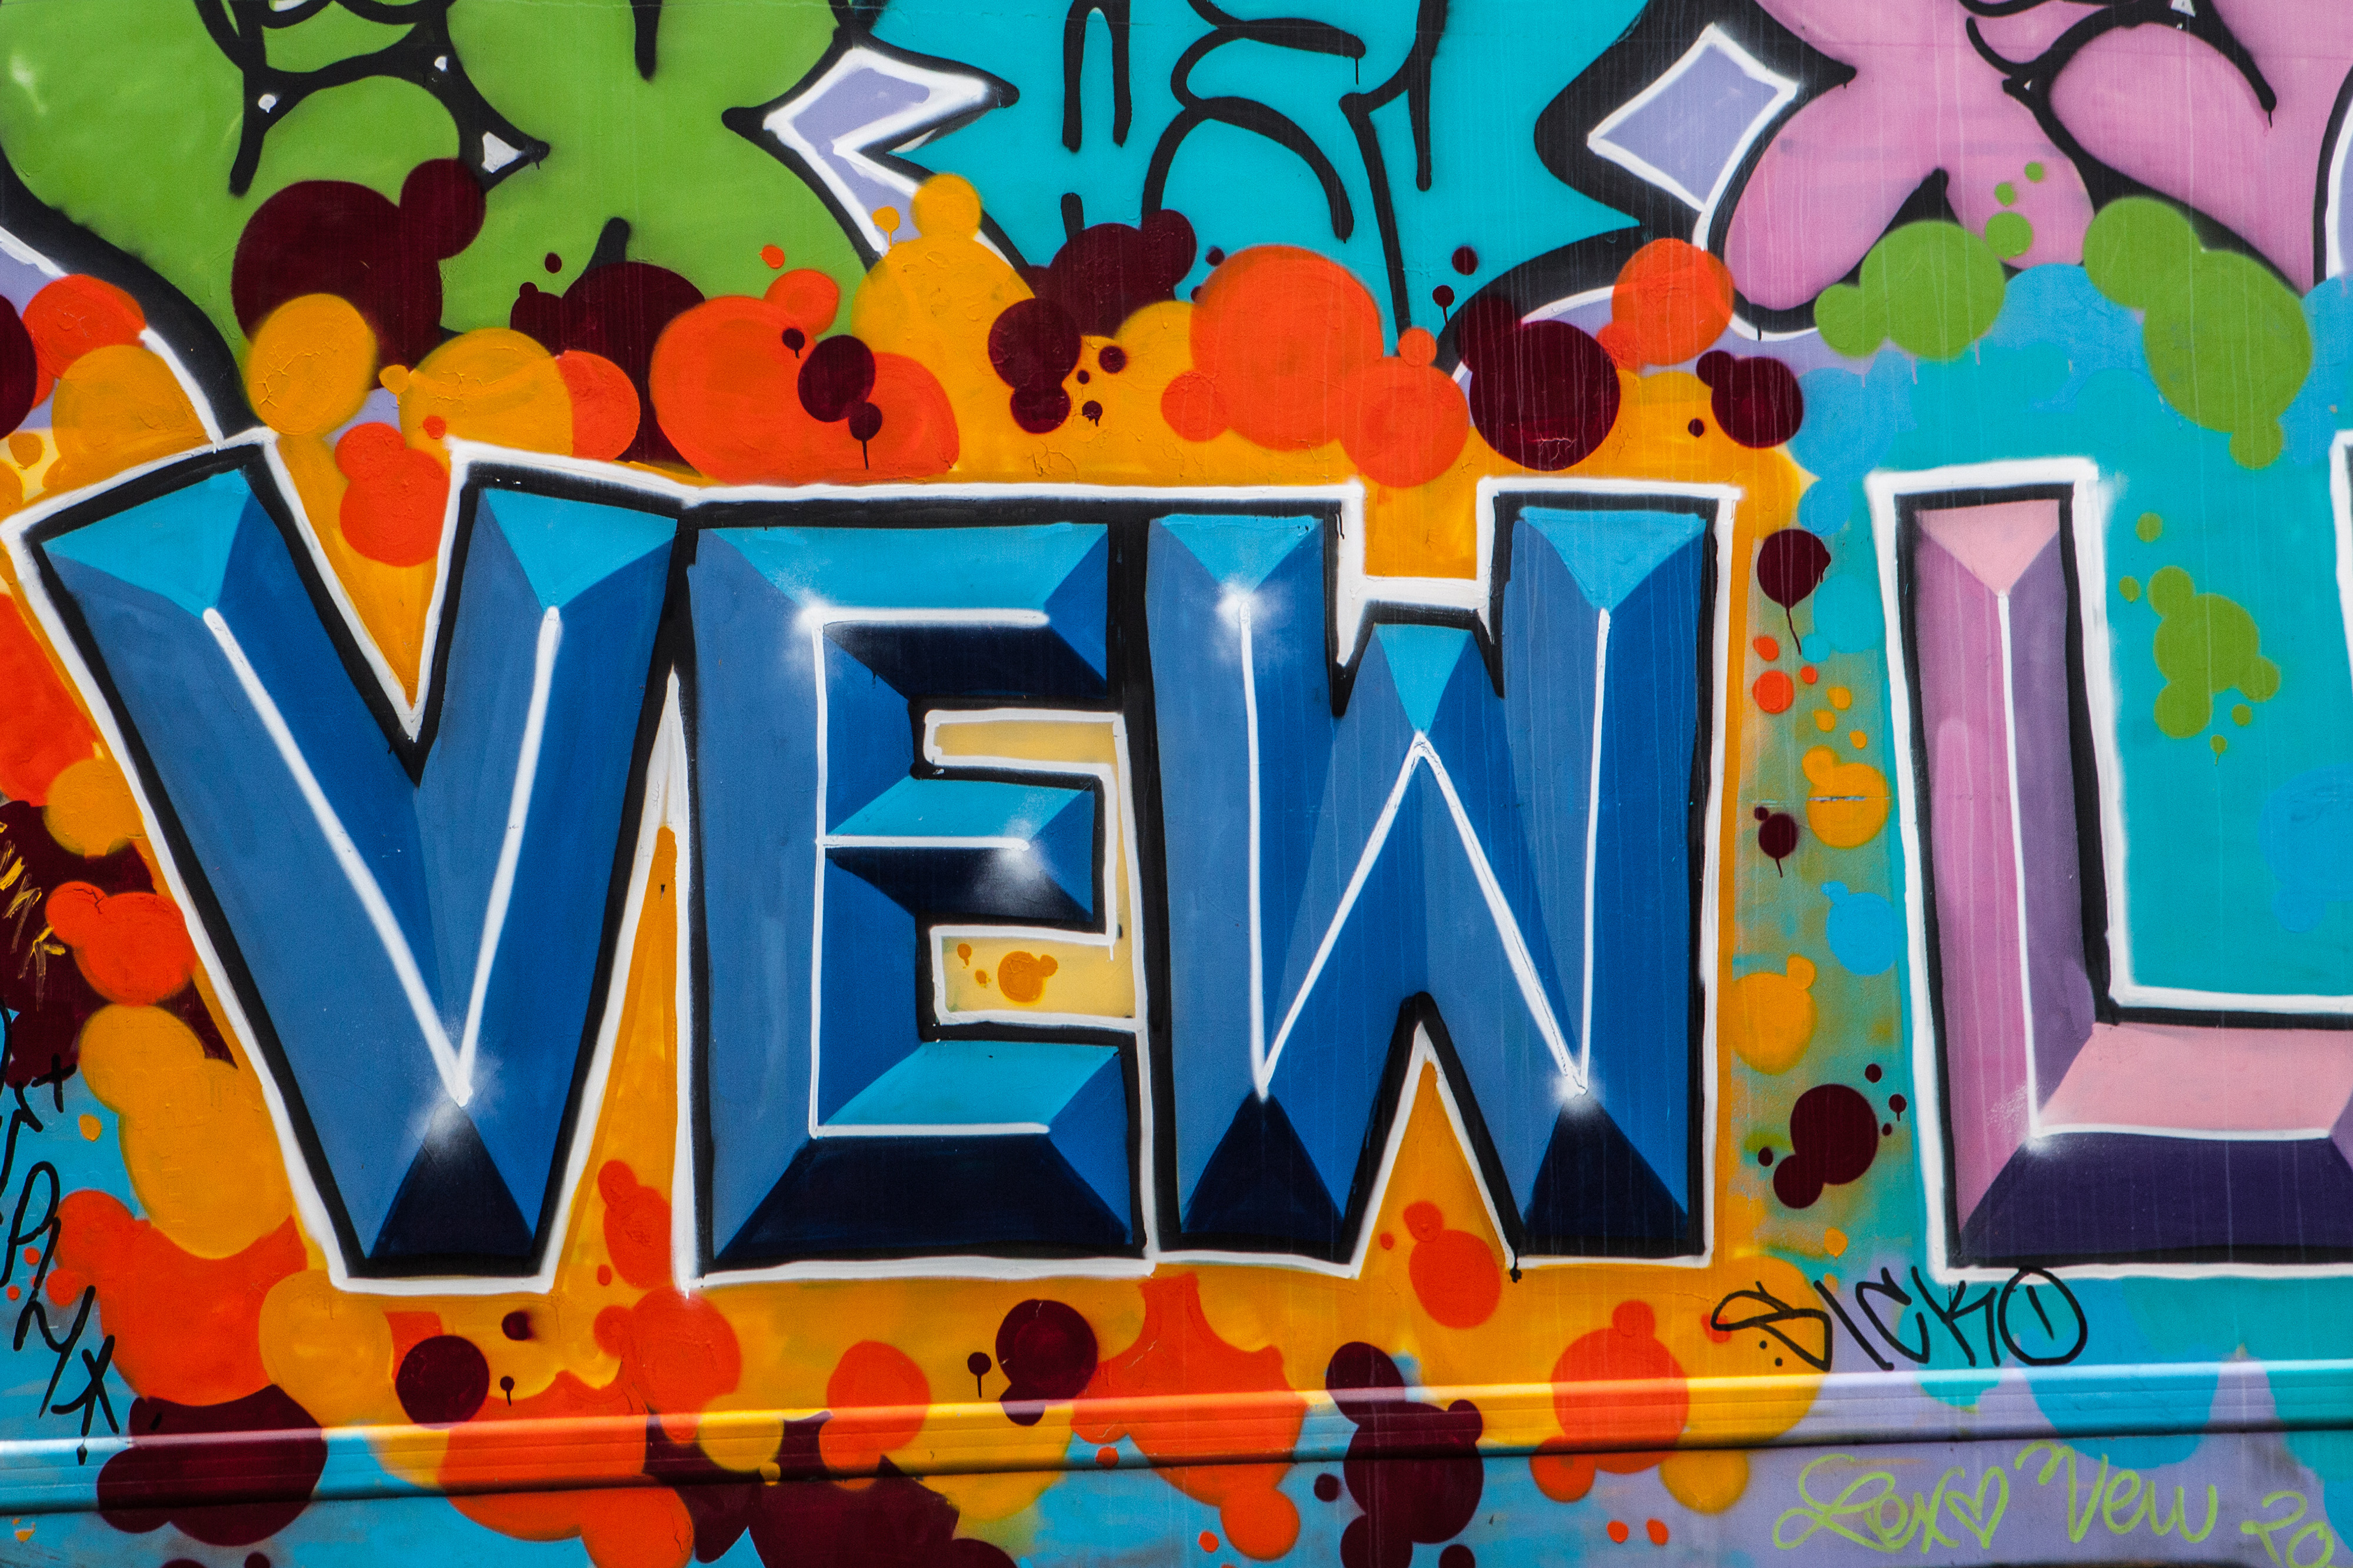
graffiti, art, street art, modern art, font, visual arts, mural, graphics